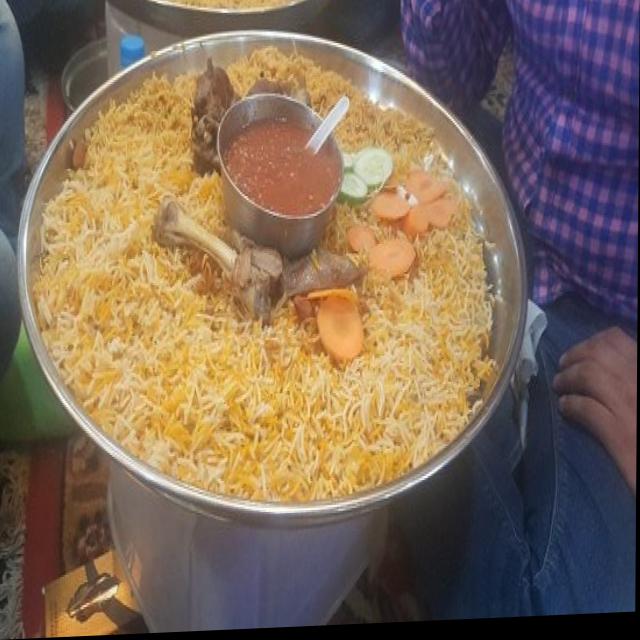
Dish: biryani